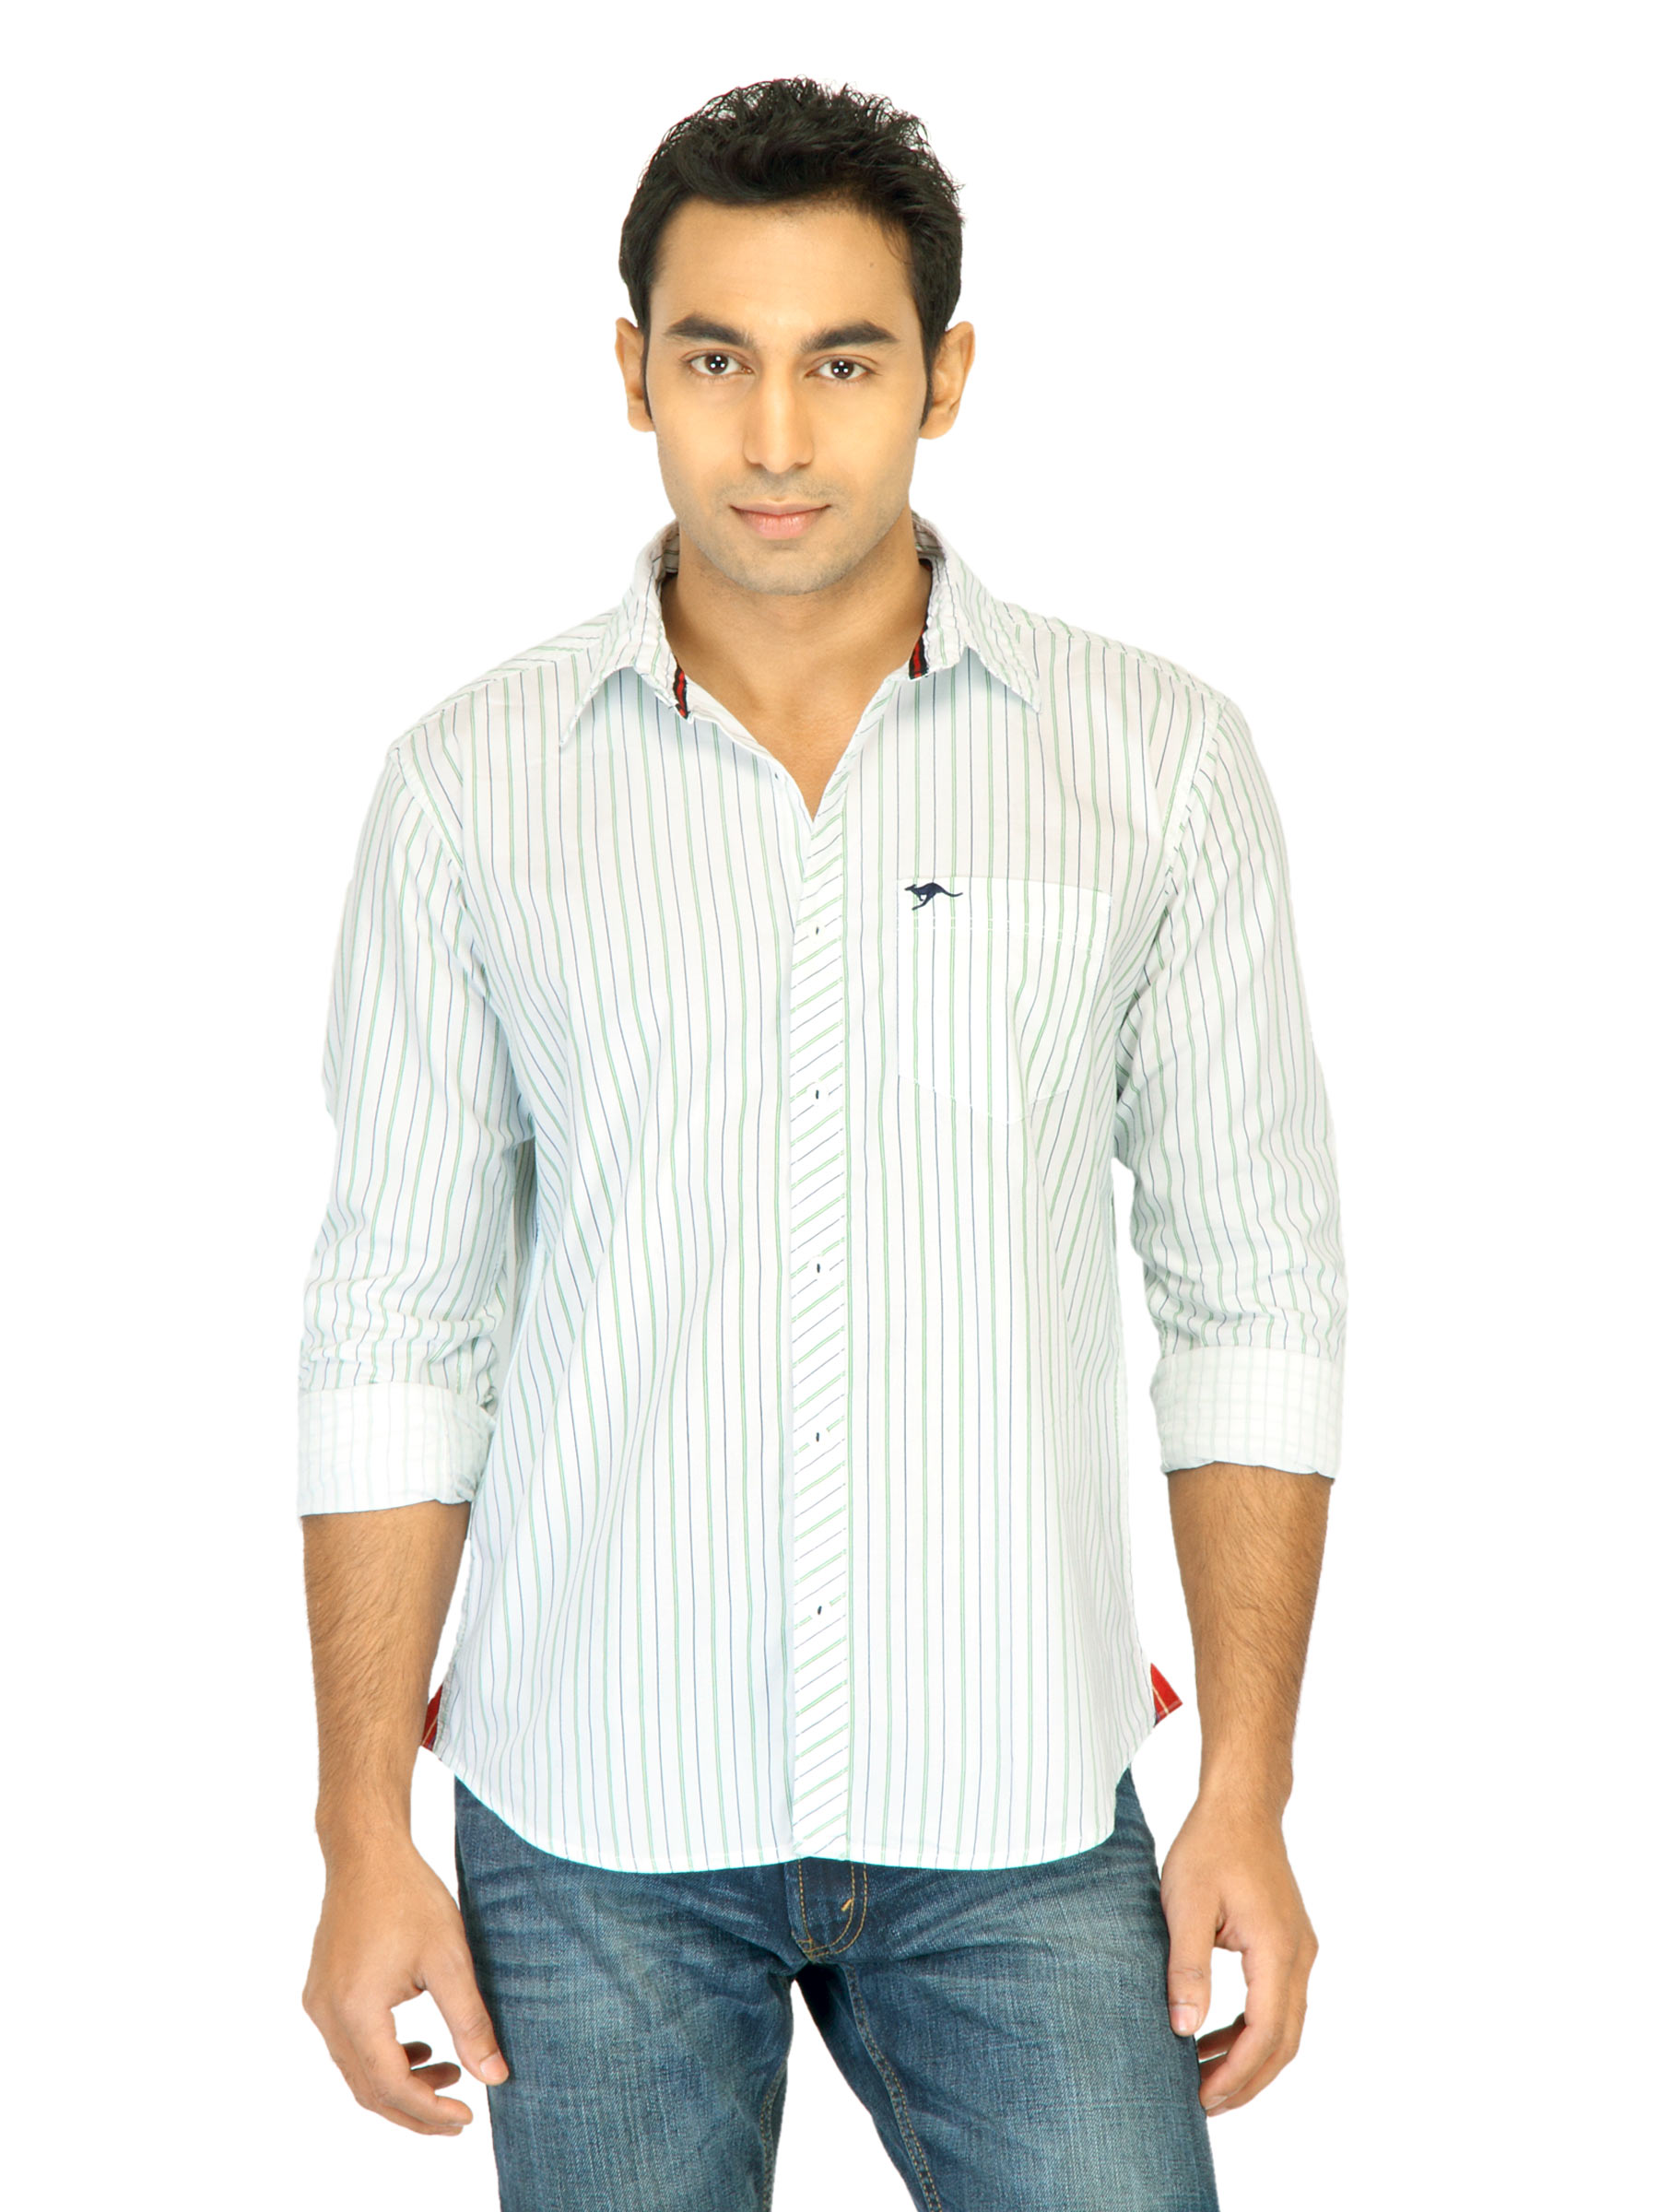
Highlander Men Stripes White Shirt
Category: Apparel / Topwear / Shirts
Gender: Men
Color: White
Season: Fall 2011
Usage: Casual